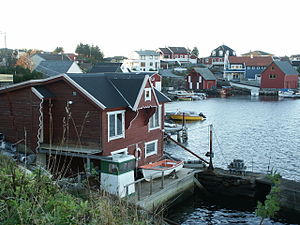
Ramsøy
Ramsøy ved Hjeltefjorden
Ramsøy eller Ramsøyna er en lille ø vest for Askøy, med 217 indbyggere. Øen hører ind under Askøy kommune, Hordaland fylke i Norge. Der er vejforbindelse til øen og den er forbundet med Fv219 nord for Ravnanger ved fylkesvei 562. Der var bådforbindelse mellem Hanøy og Ramsøy helt til slutningen af 1980'erne, da fylkesvejen blev bygget helt frem til Ramsøy ved hjælp av bro og dæmning.